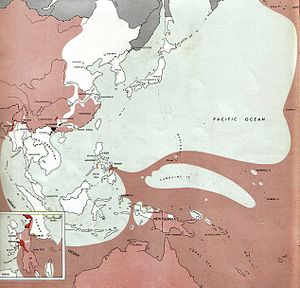
Atlas of the World Battle Fronts / 1944 / December 1944 / 15.
Stillehavskrigen
Public domainet Atlas of the World Battle Fronts in Semimonthly Phases to August 15 1945 var et dokument produceret for Chief of Staff der hørte under United States Army i 1945.